Ganz DVM-4

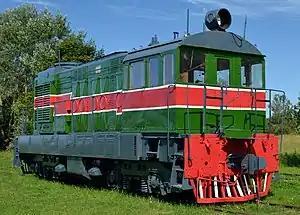
VME1-116 preserved at Haapsalu, Estonia

The Ganz DVM-4 is a diesel-electric shunting locomotive developed and manufactured by Ganz-MÁVAG of Hungary in the mid-1950s to meet a requirement issued by the Soviet Railways (SZhD). It entered series production for SZhD in 1958, and was also supplied to the North Korean State Railway.